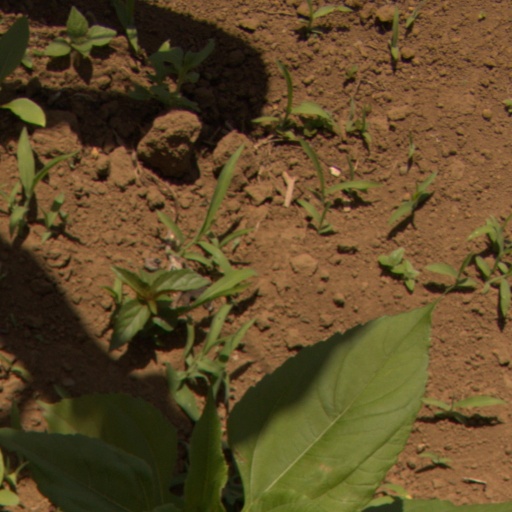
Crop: Jerusalem artichoke